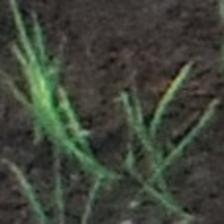
Label: clustered